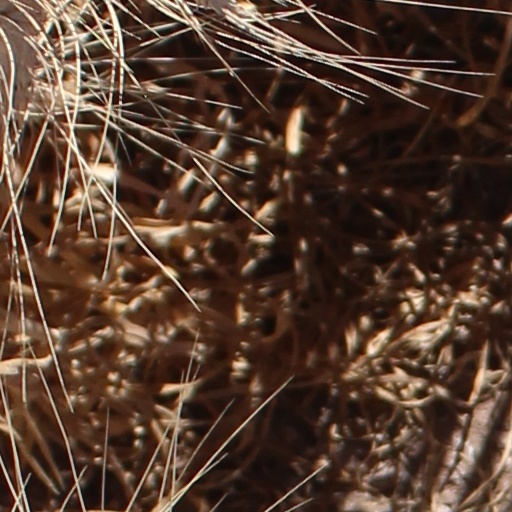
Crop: wheat